Dan Stowers Office Building

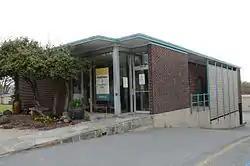

The Dan Stowers Office Building is a historic commercial building at 1516 West 3rd Street in Little Rock, Arkansas. It is a single-story masonry structure, with an International style design by architect Dan Stowers, Sr. It was built in 1961, and served as the office of Stowers and his son, Dan Jr., until 2013. The building is notable for its Mid-Century Modern design, featuring curtain-wall windows, porcelain enamel panels, and blocks of haydite in its construction.